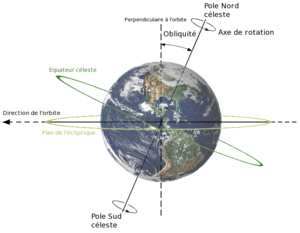
L'inclinaison de l'axe ou obliquité est une grandeur qui donne l'angle entre l'axe de rotation d'une planète et une perpendiculaire à son plan orbital.
Le pôle Nord géographique terrestre, ou simplement pôle Nord, est le point le plus septentrional de la planète Terre. Il est défini comme le point d’intersection de l'axe de rotation de la Terre avec la surface terrestre de l'hémisphère nord, où tous les méridiens et les fuseaux horaires se rencontrent. Ce point géographique n'est pas fixe par rapport à l'axe de rotation de la Terre, car elle oscille faiblement suivant une période d'environ quatorze mois. Néanmoins, on considère souvent que sa position est fixe par commodité.
La Terre est la troisième planète par ordre d'éloignement au Soleil et la cinquième plus grande aussi bien par la masse que le diamètre du Système solaire. Par ailleurs, elle est le seul objet céleste connu pour abriter la vie. Elle orbite autour du Soleil en 365,256 jours solaires — une année sidérale — et réalise une rotation sur elle-même relativement au Soleil en 23 h 56 min 4 s — un jour sidéral — soit un peu moins que son jour solaire de 24 h du fait de ce déplacement autour du Soleil. L'axe de rotation de la Terre possède une inclinaison de 23°, ce qui cause l'apparition des saisons.
Le plan écliptique est, de manière absolue, le plan géométrique contenant l’orbite de la Terre autour du Soleil.